Time

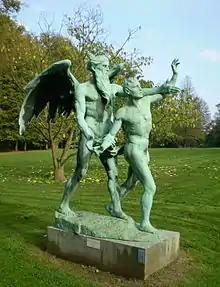
Time's mortal aspect is personified in this bronze statue by Charles van der Stappen.

Many ancient cultures, particularly in the East, had a cyclical view of time. In these traditions, time was often seen as a recurring pattern of ages or cycles, where events and phenomena repeated themselves in a predictable manner. One of the most famous examples of this concept is found in Hindu philosophy, where time is depicted as a wheel called the "Kalachakra" or "Wheel of Time." According to this belief, the universe undergoes endless cycles of creation, preservation, and destruction.